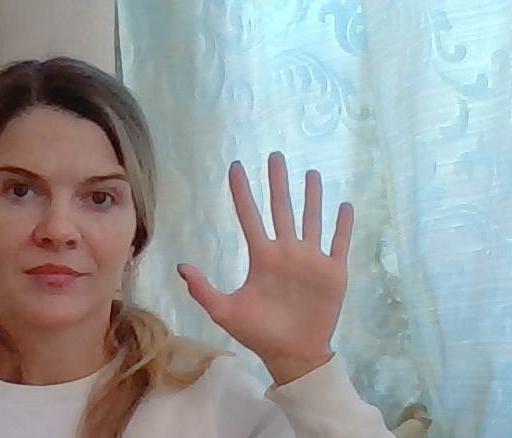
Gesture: palm